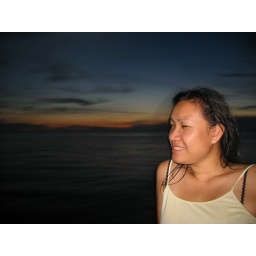
Sunset from water chalet balcony ~ pic by sheila